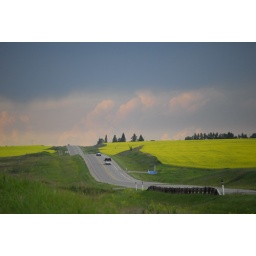
Canola field and clouds near Three Hills, AB